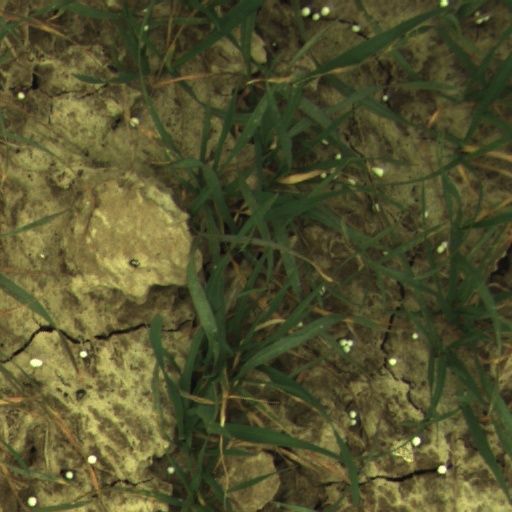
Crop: wheat